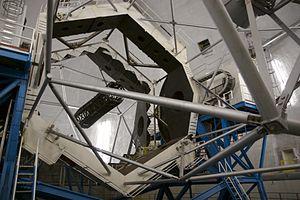
Le Zerodur est un verre de type vitrocéramique inventé en 1968 par le producteur de verres Schott AG à la suite d'une commande spécifique de l'Institut Max-Planck d'astronomie à Heidelberg en Allemagne. Son coefficient de dilatation est presque nul et excellemment homogène dans l'ensemble de la matière. Le Zerodur est employé pour les substrats de miroirs nécessitant une très grande stabilité thermique, la plupart des miroirs de télescope actuels de diamètre de 4 mètres, et de 8 à 10 mètres sont en Zerodur. Les inclusions présentes dans le Zerodur interdisent son emploi pour la transmission optique.